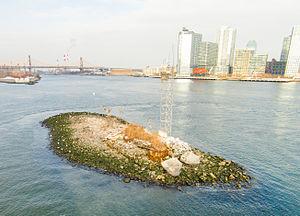
U Thant Island, aussi connue sous le nom de Belmont Island, est une île artificielle de trente mètres sur soixante, située sur l'East River de New York, au sud de Roosevelt Island.